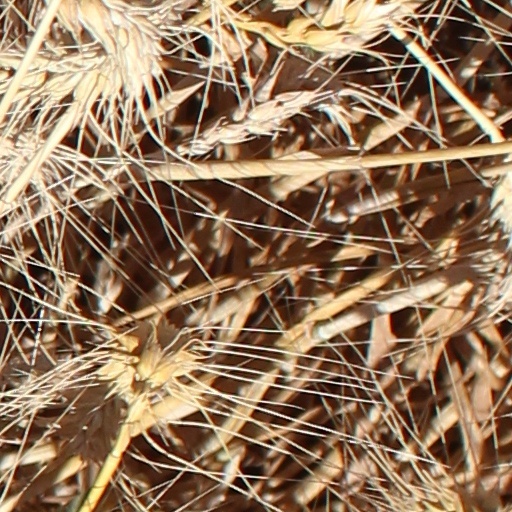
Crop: wheat